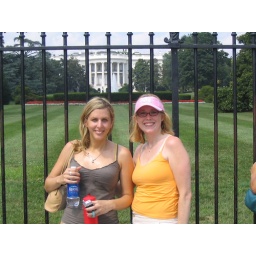
Karin and I by white house